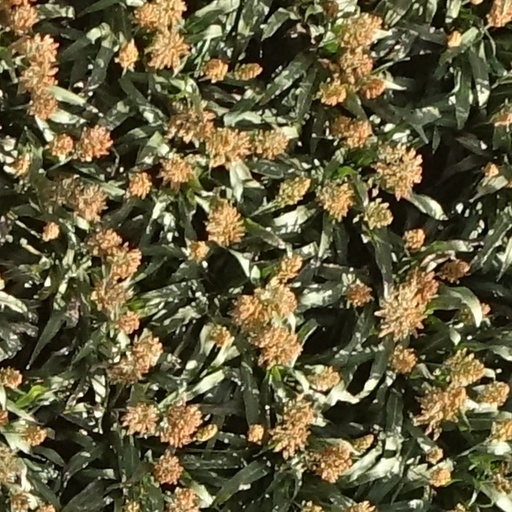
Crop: sorghum